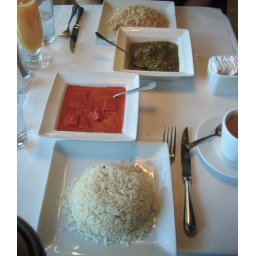
At Indyana in Davis. The red curry is a butter cream curry with tofu. The green/brown bowl has a more spicy curry with salmon